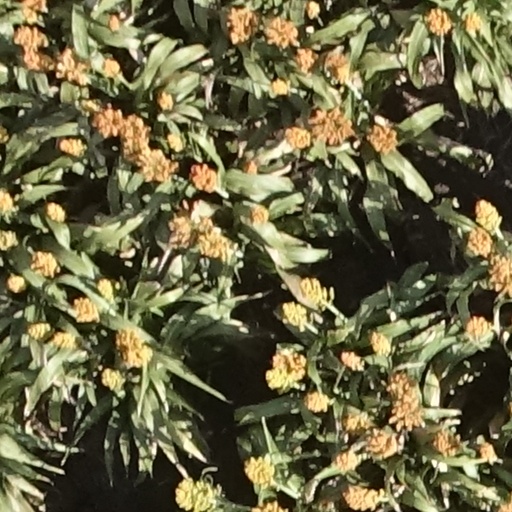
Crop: sorghum